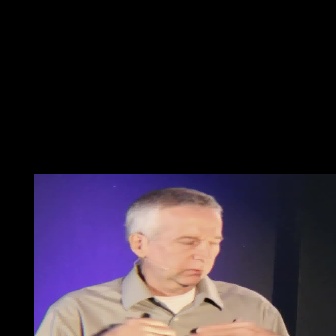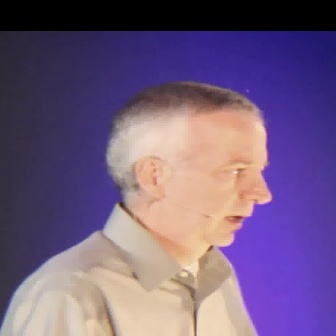
  Please identify the target specified by the bounding box [123,186,223,286] in the first image and locate it in the second image. Return the coordinates in [x_min,y_min,x_max,y_max] format.
Answer: [102,79,270,247]